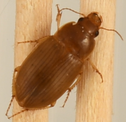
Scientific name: Amara quenseli
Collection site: Onaqui Site (ONAQ), plot ONAQ_002